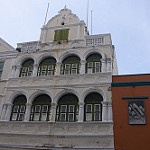
Scene: Outdoor